Greg Habeeb

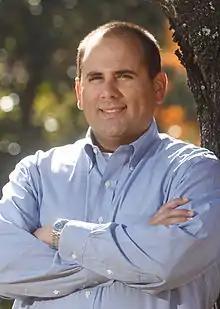

Gregory D. Habeeb (born June 15, 1976) is a lawyer and American politician in Southwest Virginia. He is a conservative Republican and was a member of the Virginia House of Delegates representing the 8th district, which includes the City of Salem, Craig County, and parts of Roanoke and Montgomery Counties from January 2011 to August 31, 2018.